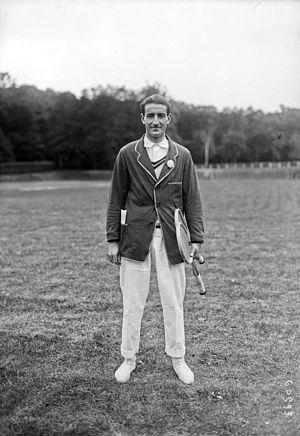
J. M. [Jose Maria] Alonso [de Areyzaga, joueur de tennis, lors du championnat du monde au Parc de la Faisanderie à Saint-Cloud le 29 mai 1921]